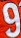
Number: 9